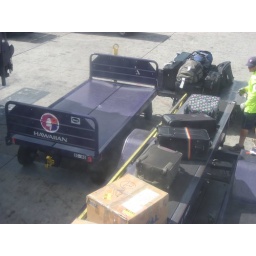
Just arrived at HNL; Linh's checked bag is being unloaded just in front of the Dell box